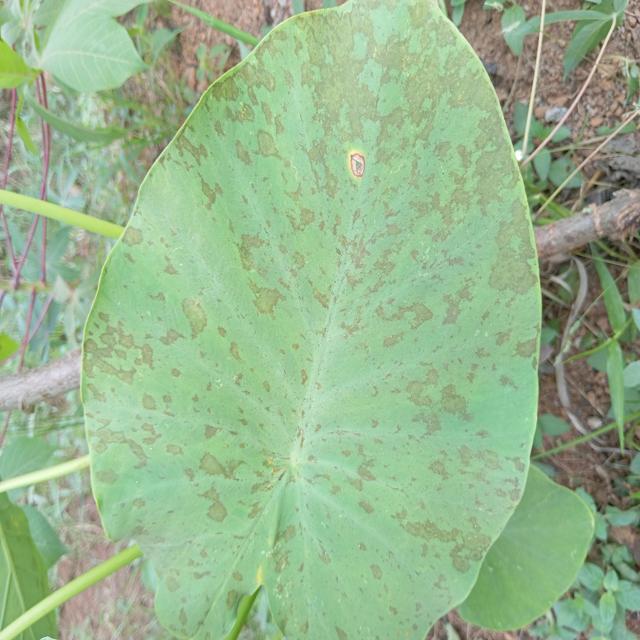
Label: Early_Blight